The Kid Who Batted 1.000

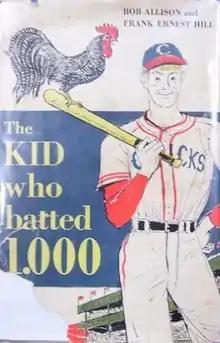
1951 title (publ. Doubleday)

The Kid Who Batted 1.000 is the name of two separate books, both juvenile baseball novels. The key plot device – the advent of a young batsman who is able to achieve a walk (base on balls) at every plate appearance – is identical in both novels.